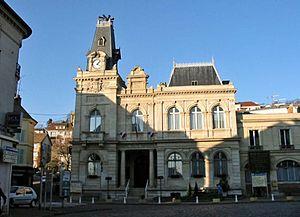
Mairie de Meulan (Yvelines) Photo JH Mora, janvier 2006
Meulan-en-Yvelines est une commune des Yvelines, dans la région Île-de-France, située dans le Vexin français, au confluent avec l'Aubette, sur la rive droite de la Seine, à 16 km environ à l'est de Mantes-la-Jolie.